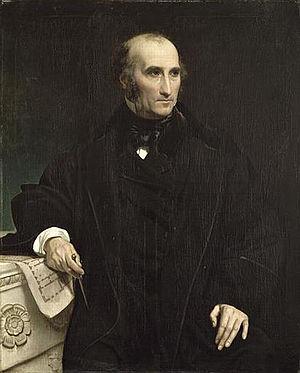
Le Salon de peinture et de sculpture de 1859 est une exposition de peinture, sculpture, architecture et gravure, organisée à Paris en 1859, au Palais des Beaux-arts, annexe du Palais de l'Industrie.
Charles-César Benvignat, né à Boulogne-sur-Mer le 24 décembre 1805 et mort à Lille en juillet 1877, est un architecte français.